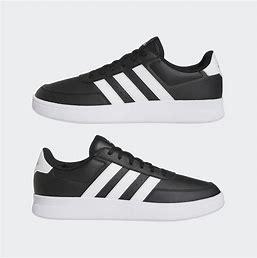
Brand: Adidas
Model: Breaknet